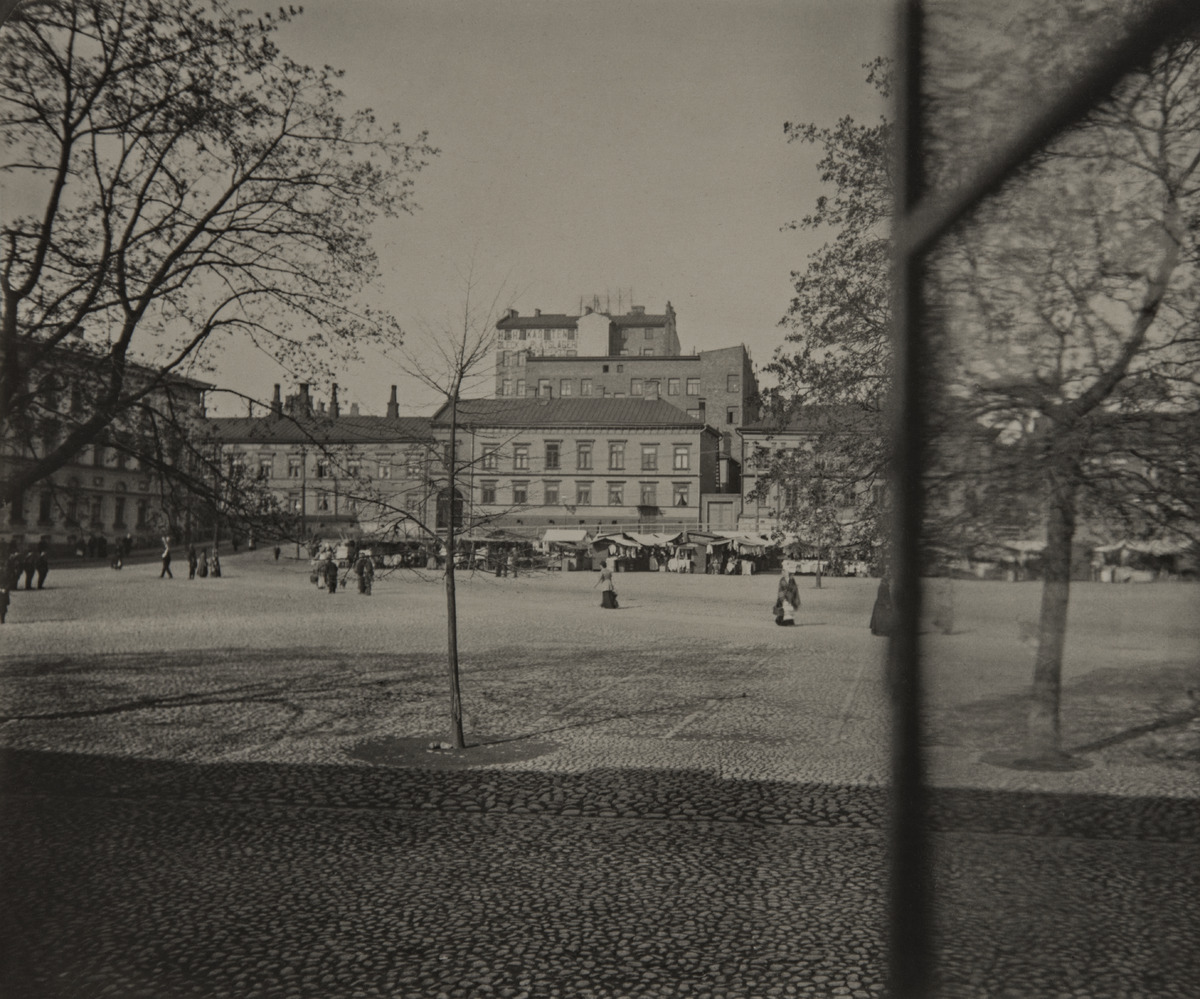
Kasarmitori
sisällön kuvaus: Kasarmitori. Torikauppaa. Taustalla Kasarminkatu 32, 34, 36 nähtynä Fabianinkatu 17:sta. mustavalkoinen
Ajankohta: kuvausaika 1898
Paikka: Suomi, Uusimaa, Helsinki, Kaartinkaupunki Helsinki, Kasarmitori. Kasarminkatu 32, 34, 36
Aiheet: aukiot torit, kerrostalot, kojut, jalankulkijat